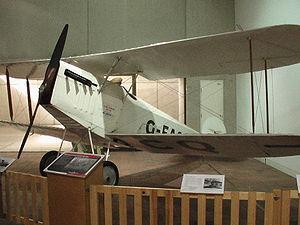
L'Avro 534 Baby est un avion biplan de sport britannique de l'entre-deux-guerres.